Duke of Lancaster's Own Yeomanry

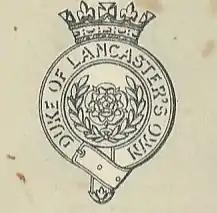
Cap badge

The Duke of Lancaster's Own Yeomanry (DLOY) was a yeomanry unit of the British Army from 1798 to 1992. Originally raised as part-time cavalry for home defence and internal security, the regiment sent mounted infantry to serve in the Second Boer War. During World War I it carried out mounted duties in Egypt and Palestine and on the Western Front. By 1917 the reserve units at home had become cyclists and the regiment serving on the Western Front joined an infantry battalion, seeing action at the Battle of Passchendaele, against the German Spring Offensive and in the final Allied Hundred Days Offensive. At the beginning of World War II the regiment gave up its horses and formed two regiments of medium artillery, which served in the Middle East, Italy and . Postwar it became an armoured unit. Today its lineage is maintained by B (Duke of Lancaster's Own Yeomanry) Squadron, the Queen's Own Yeomanry.